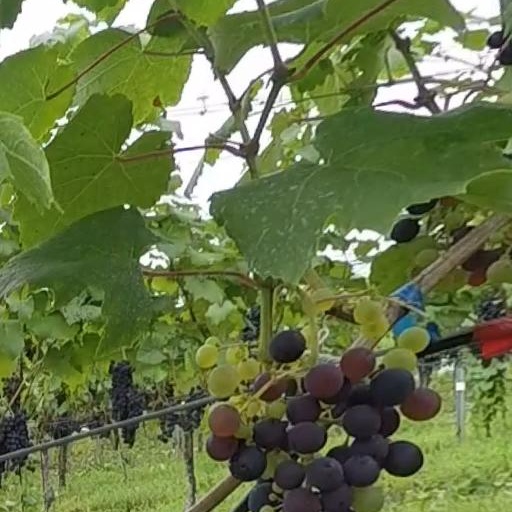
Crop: grape